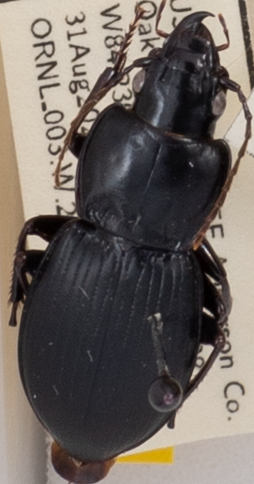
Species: Cyclotrachelus sigillatus
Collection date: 2022-08-31
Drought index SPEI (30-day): -0.222
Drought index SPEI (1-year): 0.422
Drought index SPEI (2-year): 0.512